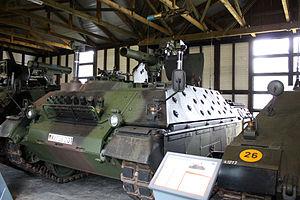
Le terme lutte antichar désigne les moyens militaires mis en œuvre pour combattre les véhicules blindés. Elle est née de la nécessité de développer une technologie et des tactiques pour détruire les chars pendant la Première Guerre mondiale.